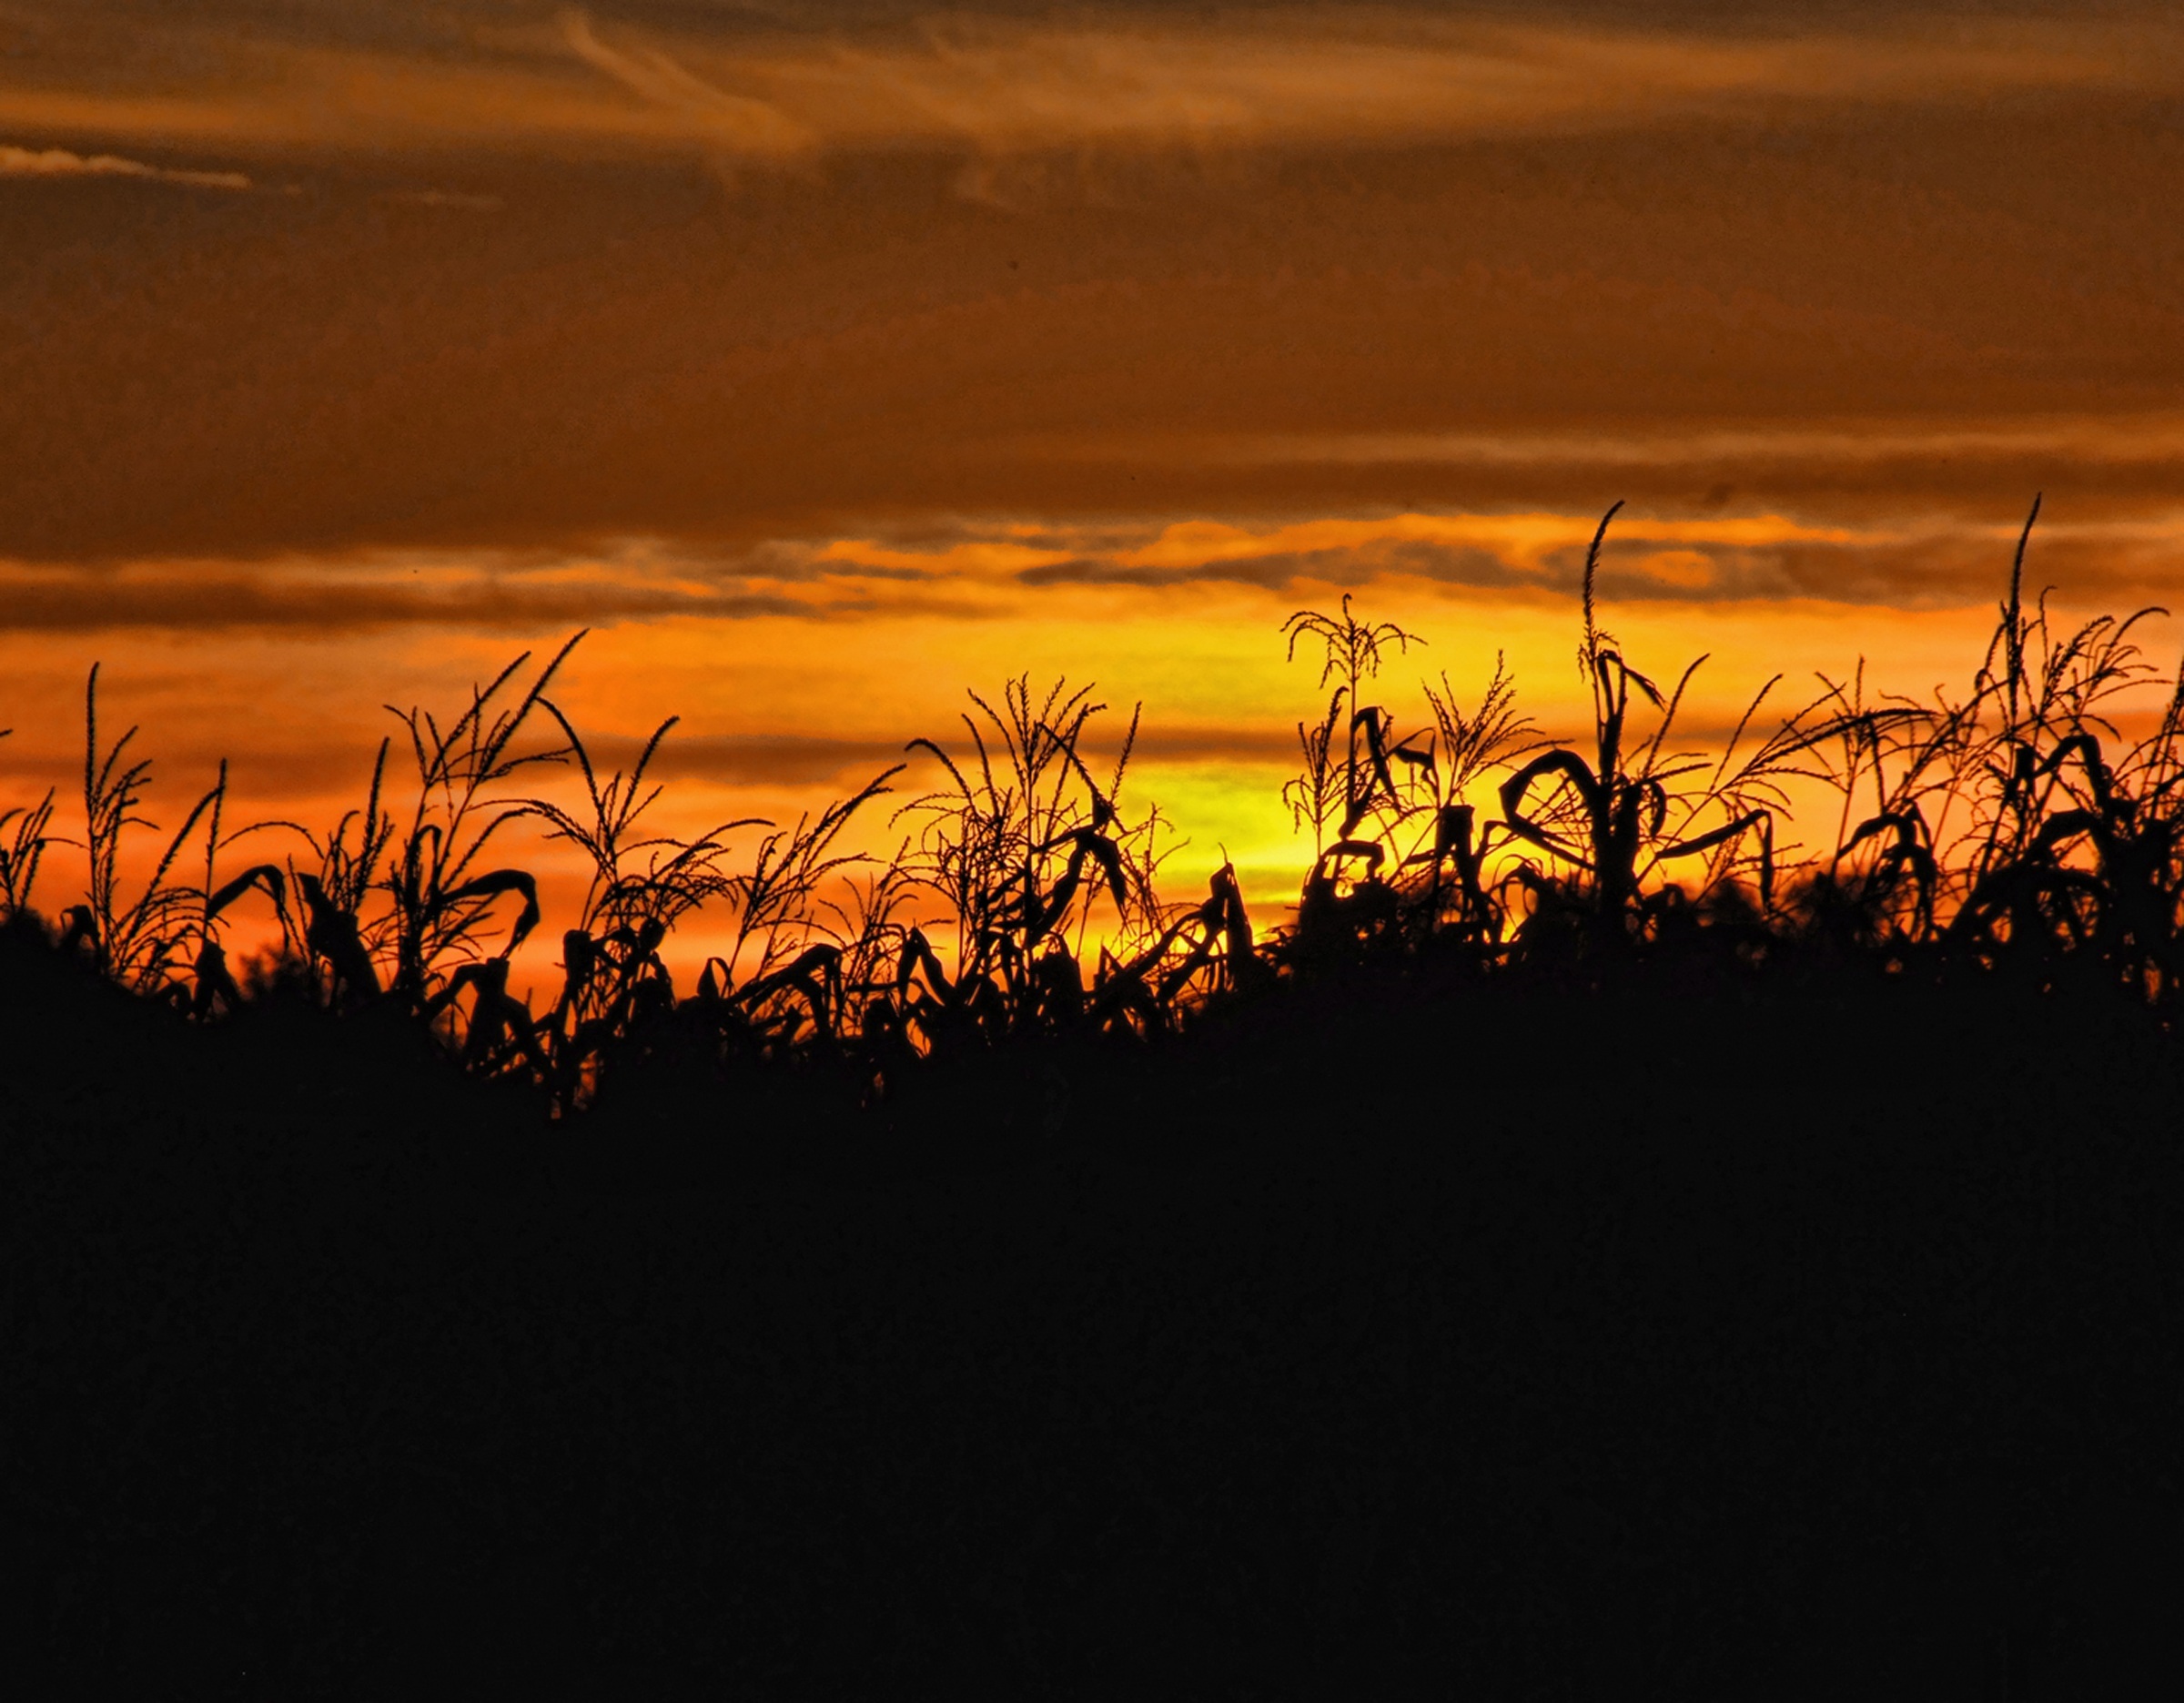
horizon, cloud, sky, sunrise, sunset, sunlight, morning, dawn, dusk, evening, agriculture, corn field, afterglow